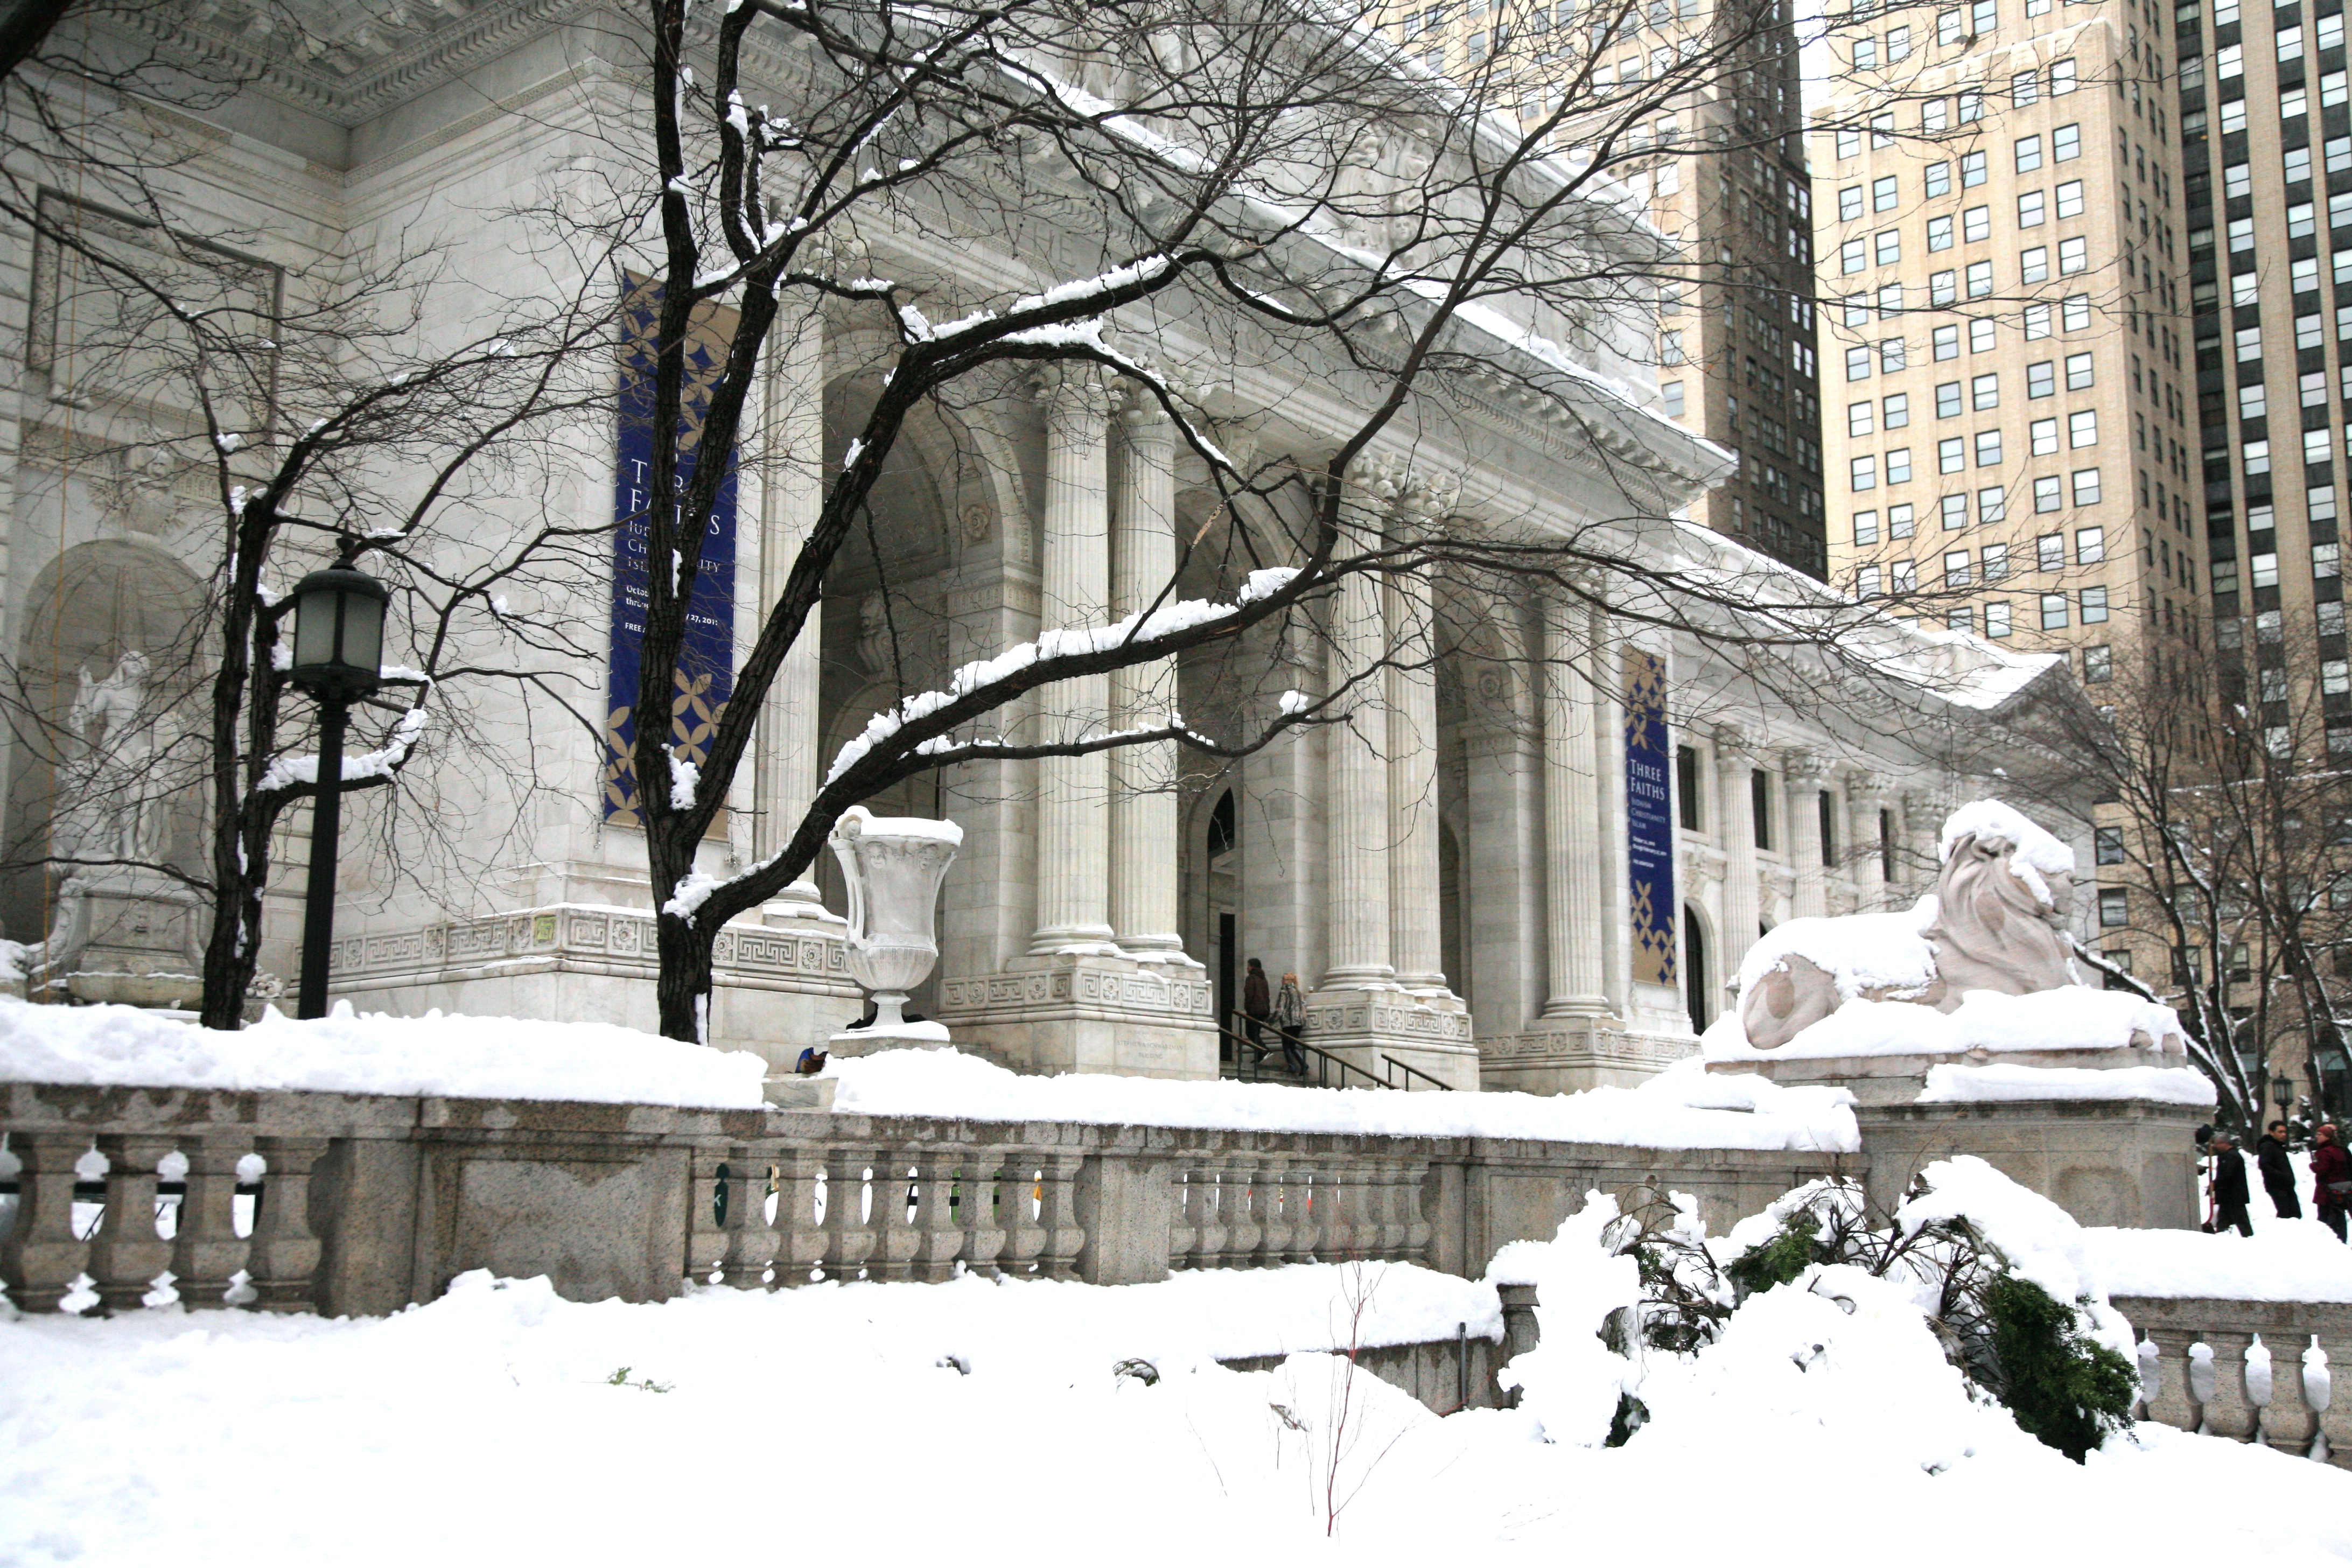
snow, winter, architecture, manhattan, nyc, weather, season, newyork, newyorkcity, ny, blizzard, architektur, midtown, midtownwest, nypl, newyorkpubliclibrary, biblioth que, winter storm